Diego Viana

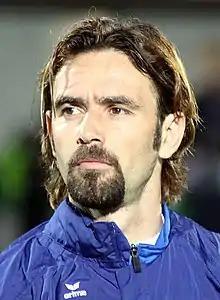

Diego Sehnem Viana (born 5 May 1983) is a Brazilian former footballer who played as a striker.